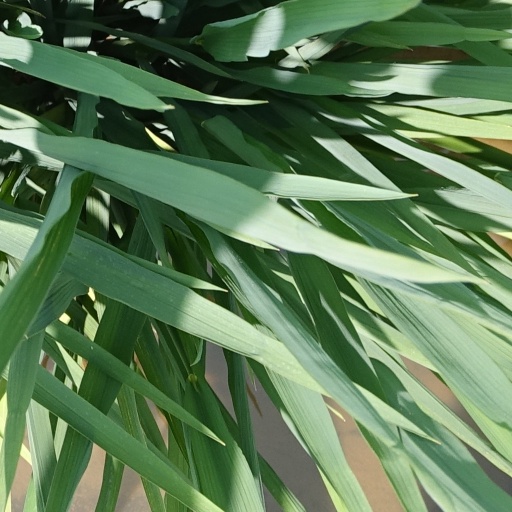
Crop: rice